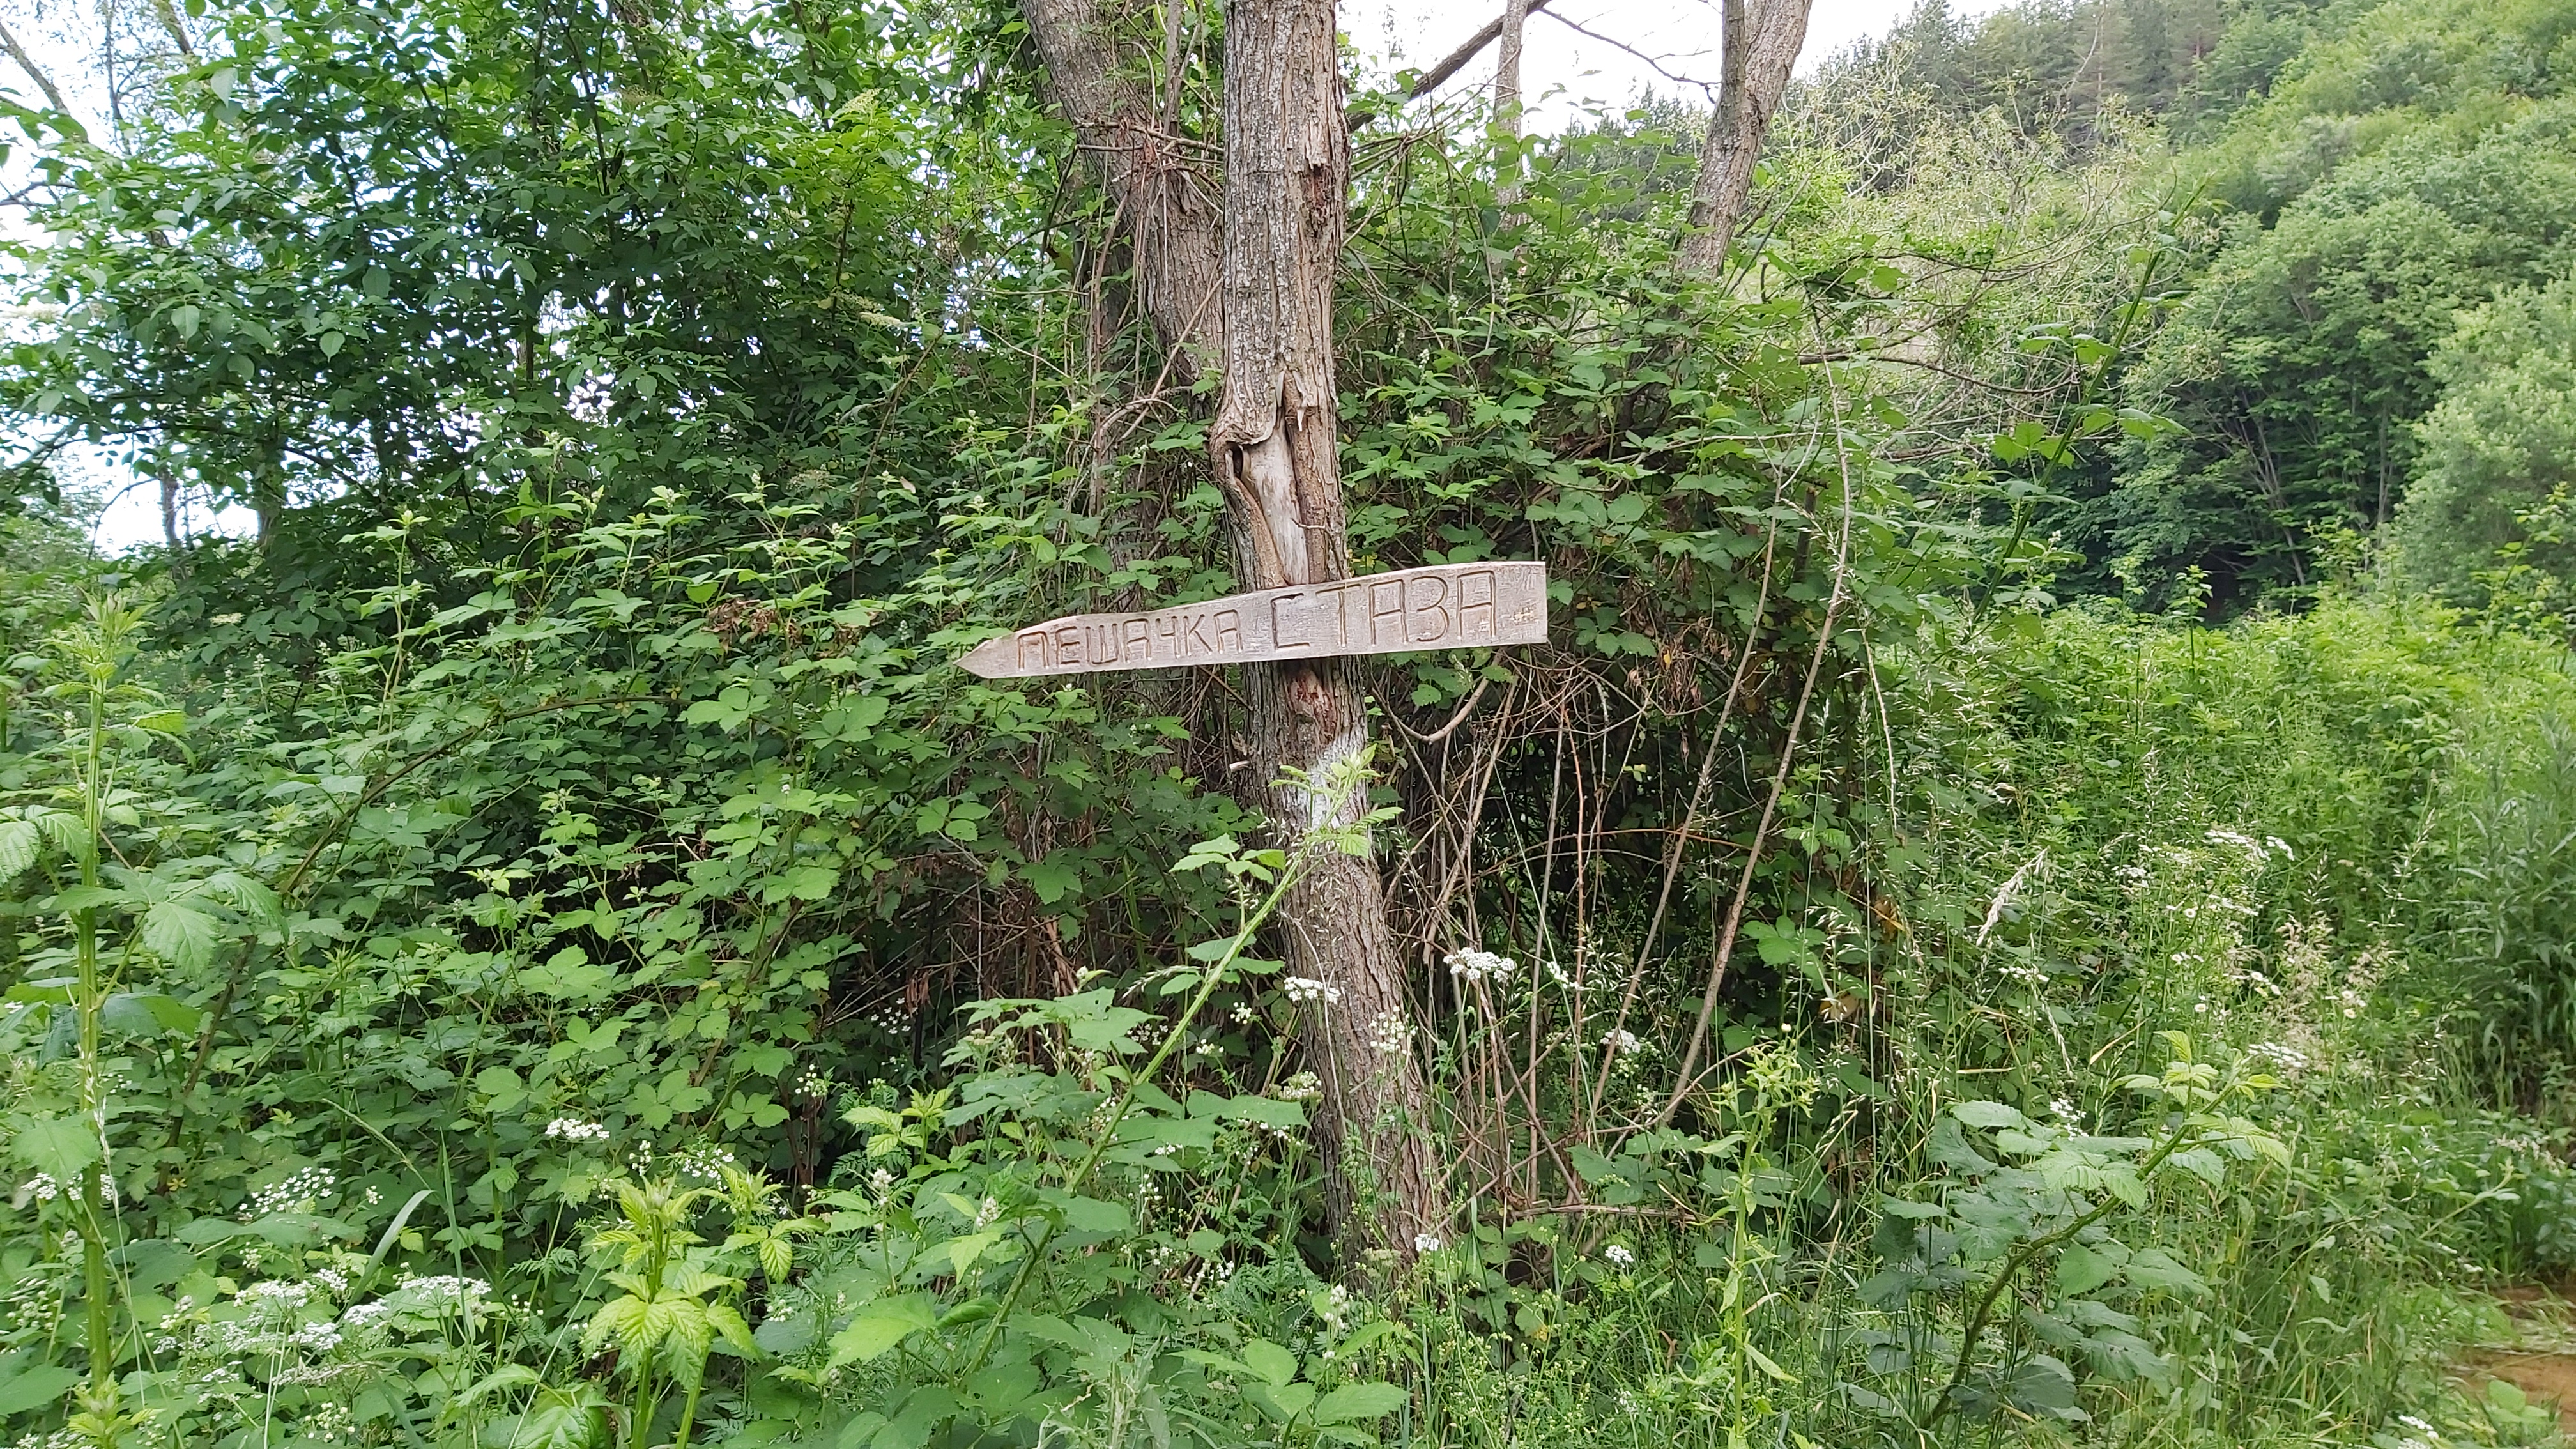
sign, forest, wood, green, tree, nature, rural area, path, health, hiking, direction, wooden sign, way, guide, nature reserve, vegetation, natural environment, biome, natural landscape, jungle, plant community, old growth forest, rainforest, plant, woodland, valdivian temperate rain forest, Northern hardwood forest, shrub, land lot, terrestrial plant, grass, temperate broadleaf and mixed forest, groundcover, trail, state park, shrubland, tropical and subtropical coniferous forests